Ratel's (professional wrestling)

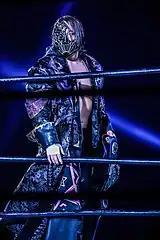
Second leader of the stable, Hayata.

At "Noah Destination 2024" on July 13, Hayata dropped the GHC National Championship to Ulka Sasaki. After the bout concluded, he was helped out of the arena by old stablmates Yo-Hey and Tadasuke after the latter's former unit Good Looking Guys disbanded the very same night. On the finals night of the 2024 N-1 Victory from September 1, Hayata teamed up with Yo-Hey and defeated Eita and Shuji Kondo to win the GHC Junior Heavyweight Tag Team Championship. After the bout concluded, Hayata declared that the Ratel's unit has returned to activity with Yuto Kikuchi as a new member besides himself, Tadasuke and Yo-Hey. At "Noah Star Navigation in Tokyo 2024" on September 14, the unit made their pay-per-view return as Hayata, Yo-Hey, Tadasuke and Yuto Kikuchi defeated Amakusa, Atsushi Kotoge, Hajime Ohara and Junta Miyawaki in eight-man tag team competition. At "" on October 14, 2024, Hayata defeated rookie Daiki Odashima in singles competition and Yo-Hey and Yuto Kikuchi teamed up with Amakusa and Dragon Bane in a losing effort against Junta Miyawaki, Kai Fujimura, Tadasuke and Yu Owada. At "Noah Deathnity" on November 17, 2024, Hayata and Yo-Hey successfully defended the GHC junior tag titles against stablemates Tadasuke and Yuto Kikuchi in friendly competition.